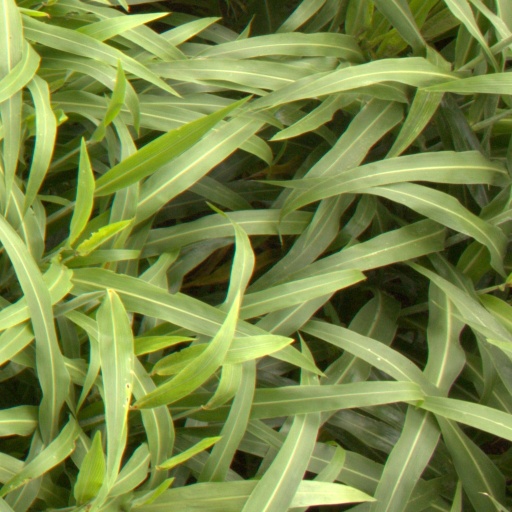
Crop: sorghum